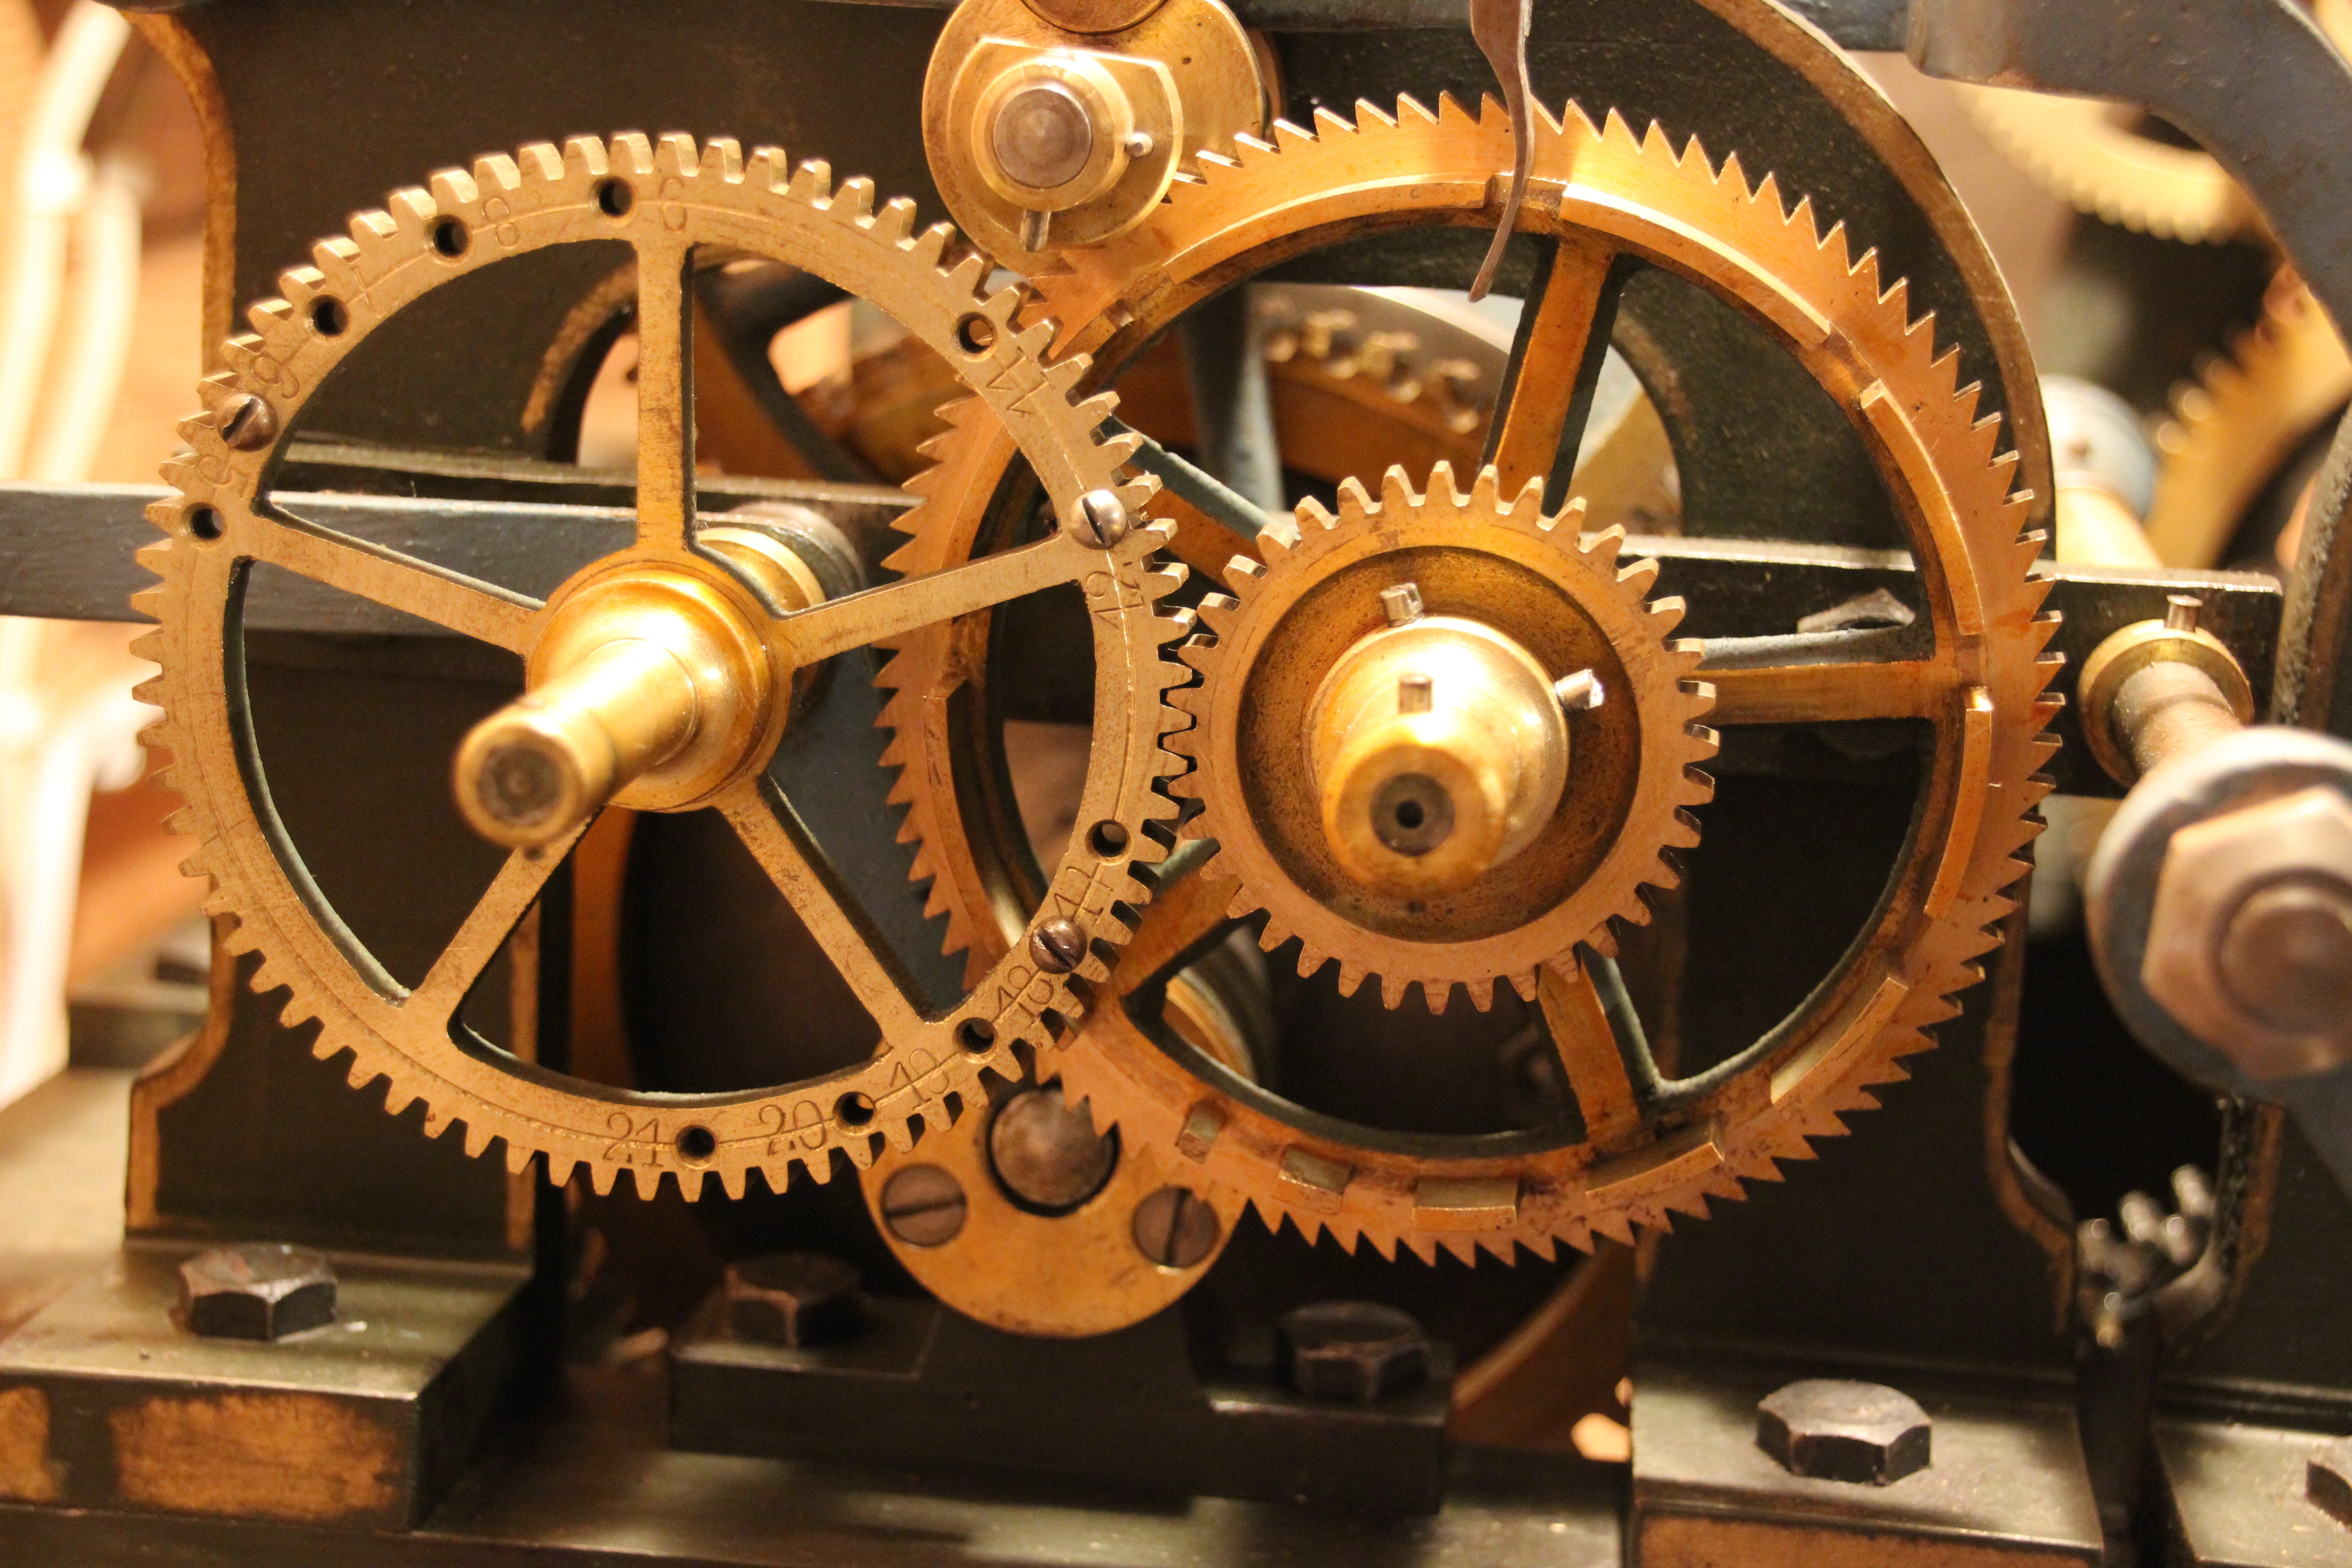
technology, antique, wheel, clock, time, old, spoke, gear, drive, metal, nostalgia, movement, gears, gold, brass, wheels, historically, mechanics, antiquarian, into each other, how works, hardware accessory